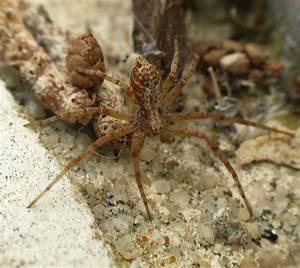
Label: ragno